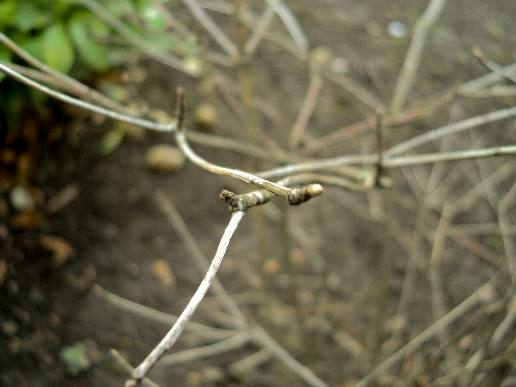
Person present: No